Falkland steamer duck

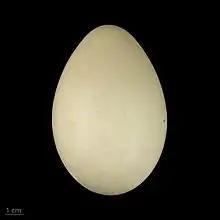
"Tachyeres brachypterus" - MHNT

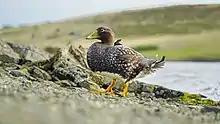
The Falkland steamer duck is primarily found on rugged coastlines.

The Falkland steamer duck measures between 61 and 74 cm in length and has a wingspan of 84 to 94 cm. It is a fairly large species of duck with males weighing between 3300 and 4800 g, and females between 2900 and 4196 g. The male's plumage is brown to grey with a contrasting light grey-white head. They have a distinctive orange bill. The wings have white secondary feathers and large, featherless spurs. The stubby tail is brown-grey. The eyes are brown with a contrasting white eye-ring and a faint white eye-streak. The females are darker in colour with a brown neck and head and an olive green beak. Females also have a distinctive white eye ring and a white line behind their eyes. Both males and females have characteristic yellow-orange feet. Juveniles can be differentiated from females by the black marks and overall paler colour of their feet. They also lack or have a very reduced white line behind their eyes.